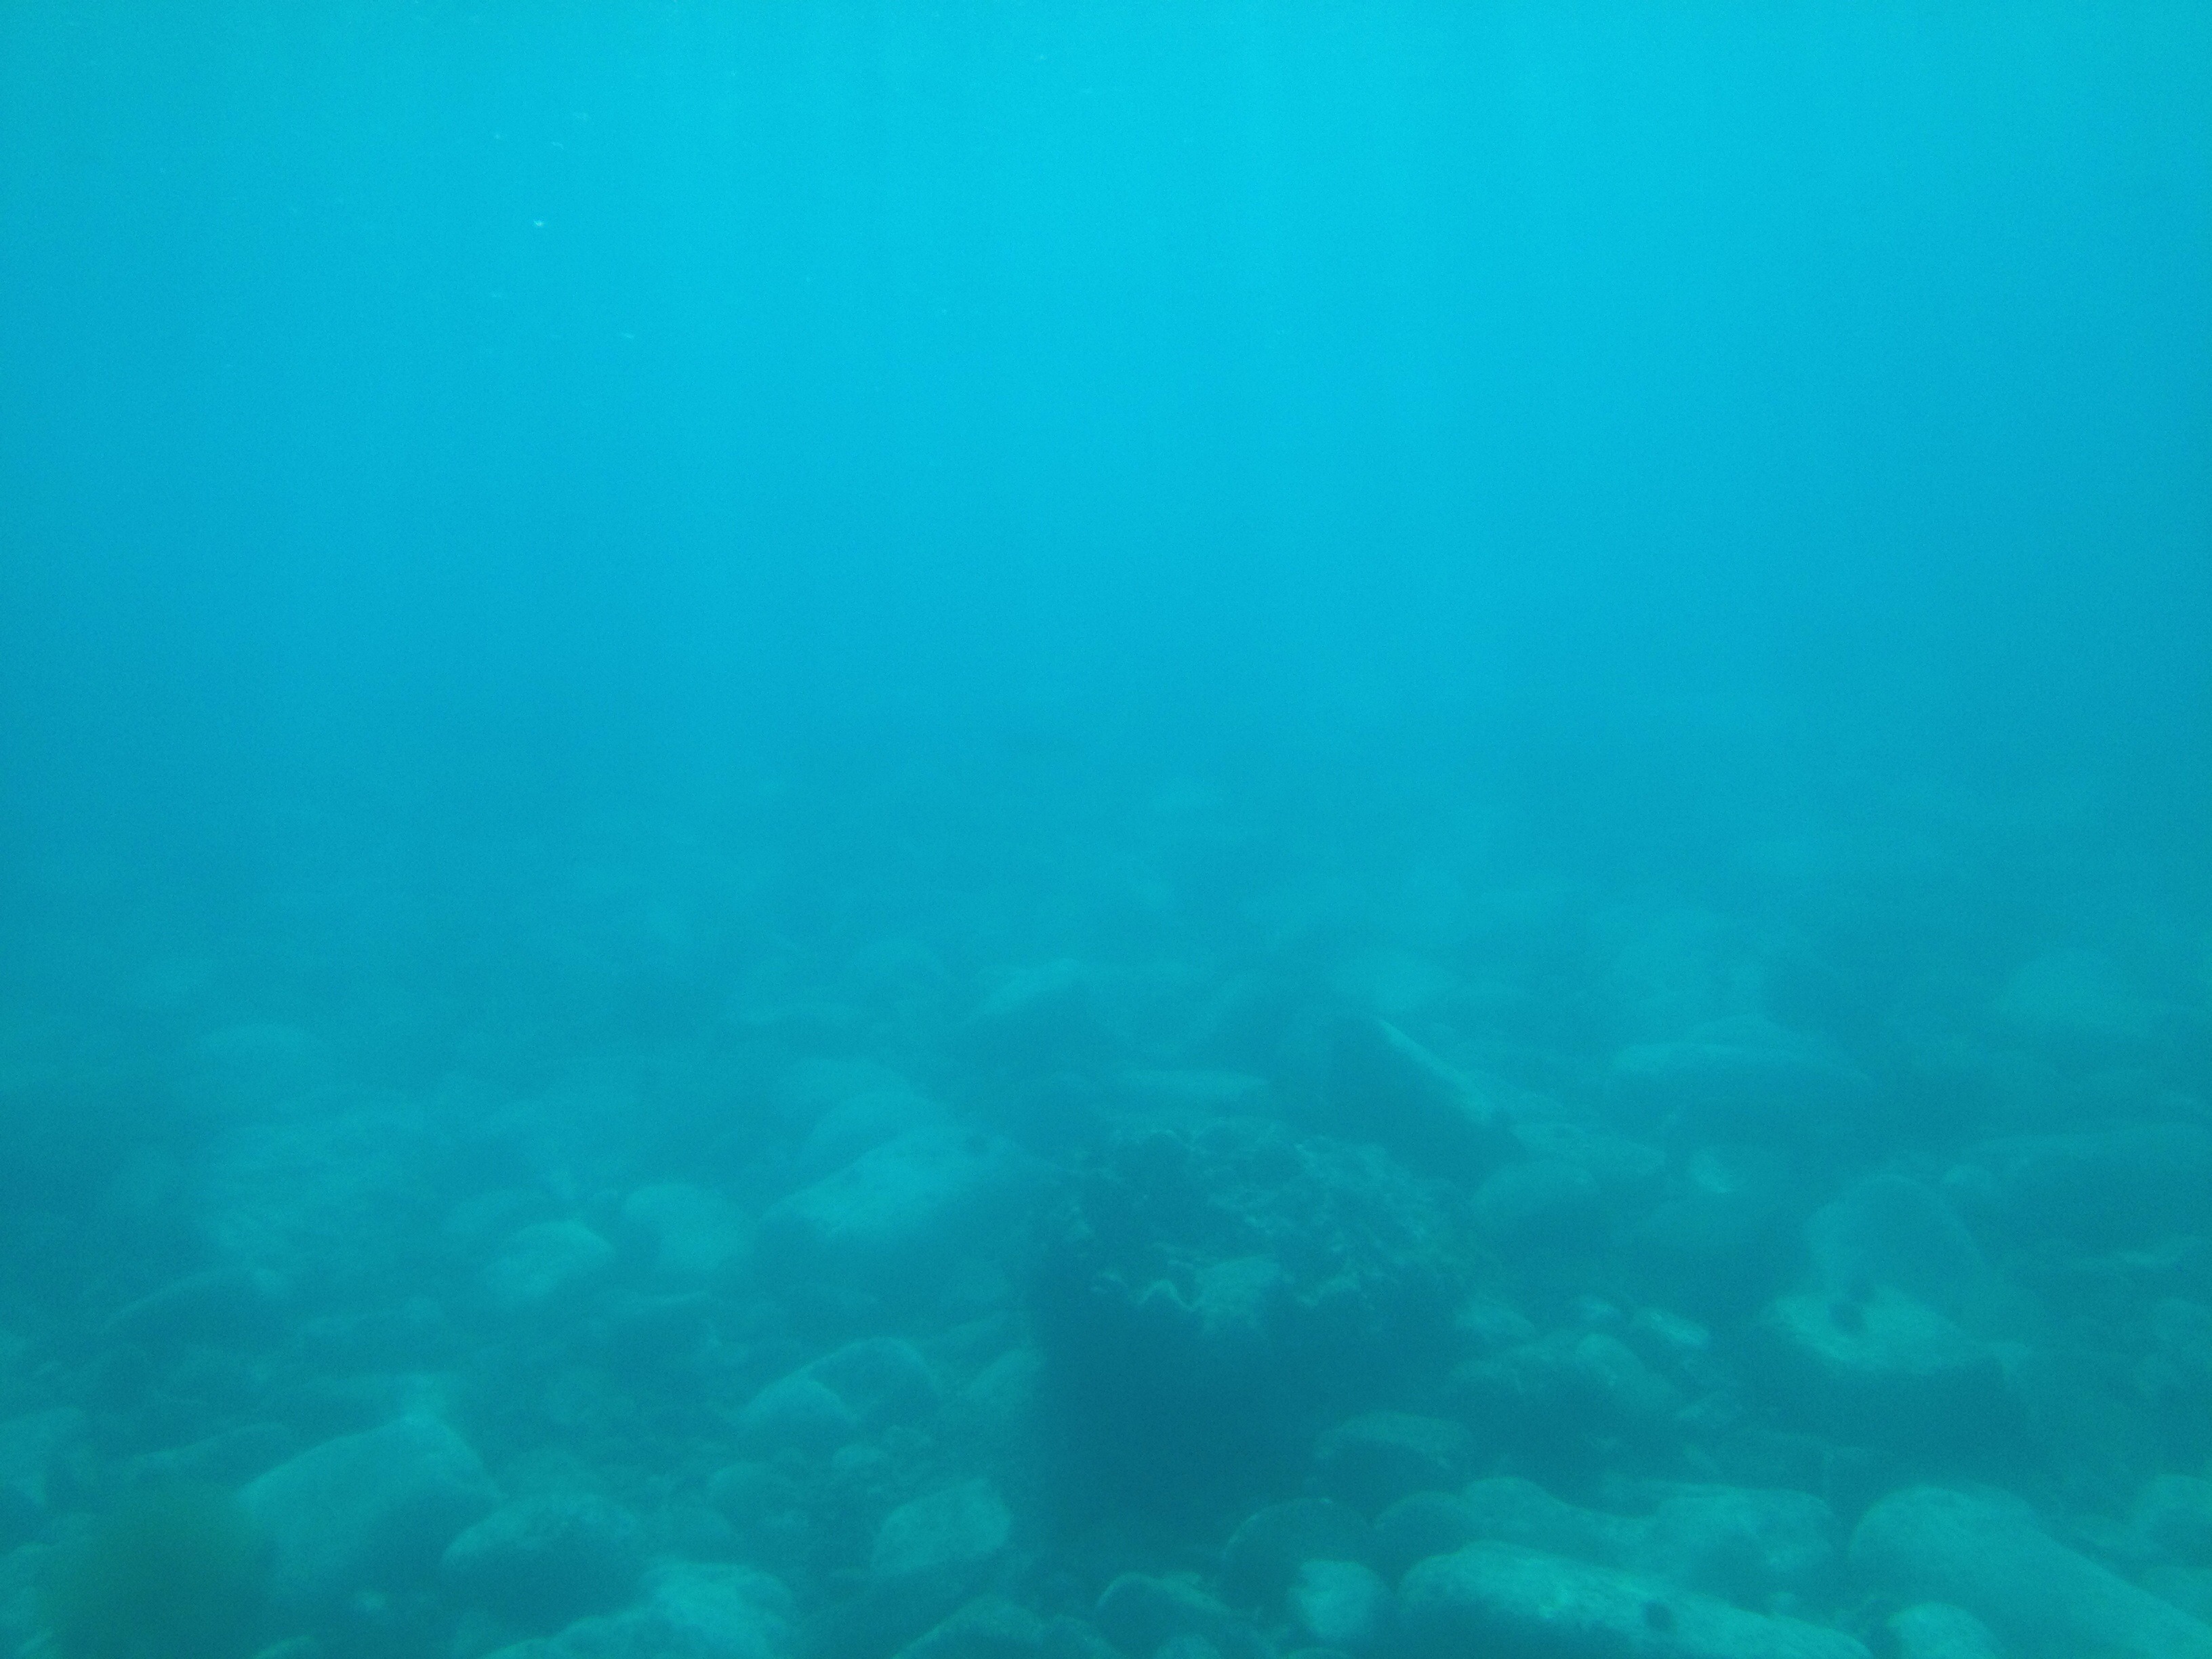
sea, water, ocean, underwater, swim, biology, fish, coral, swimming, coral reef, reef, divers, marine biology, underwater diving